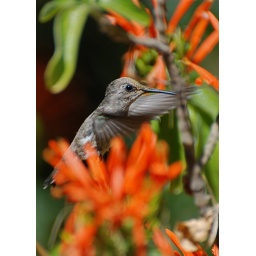
humming bird in the flower patch